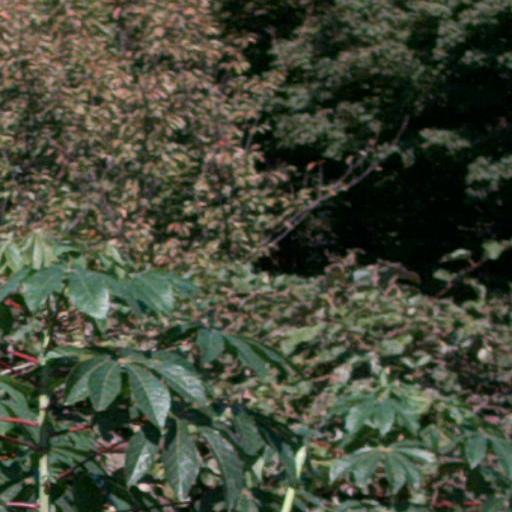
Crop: cassava